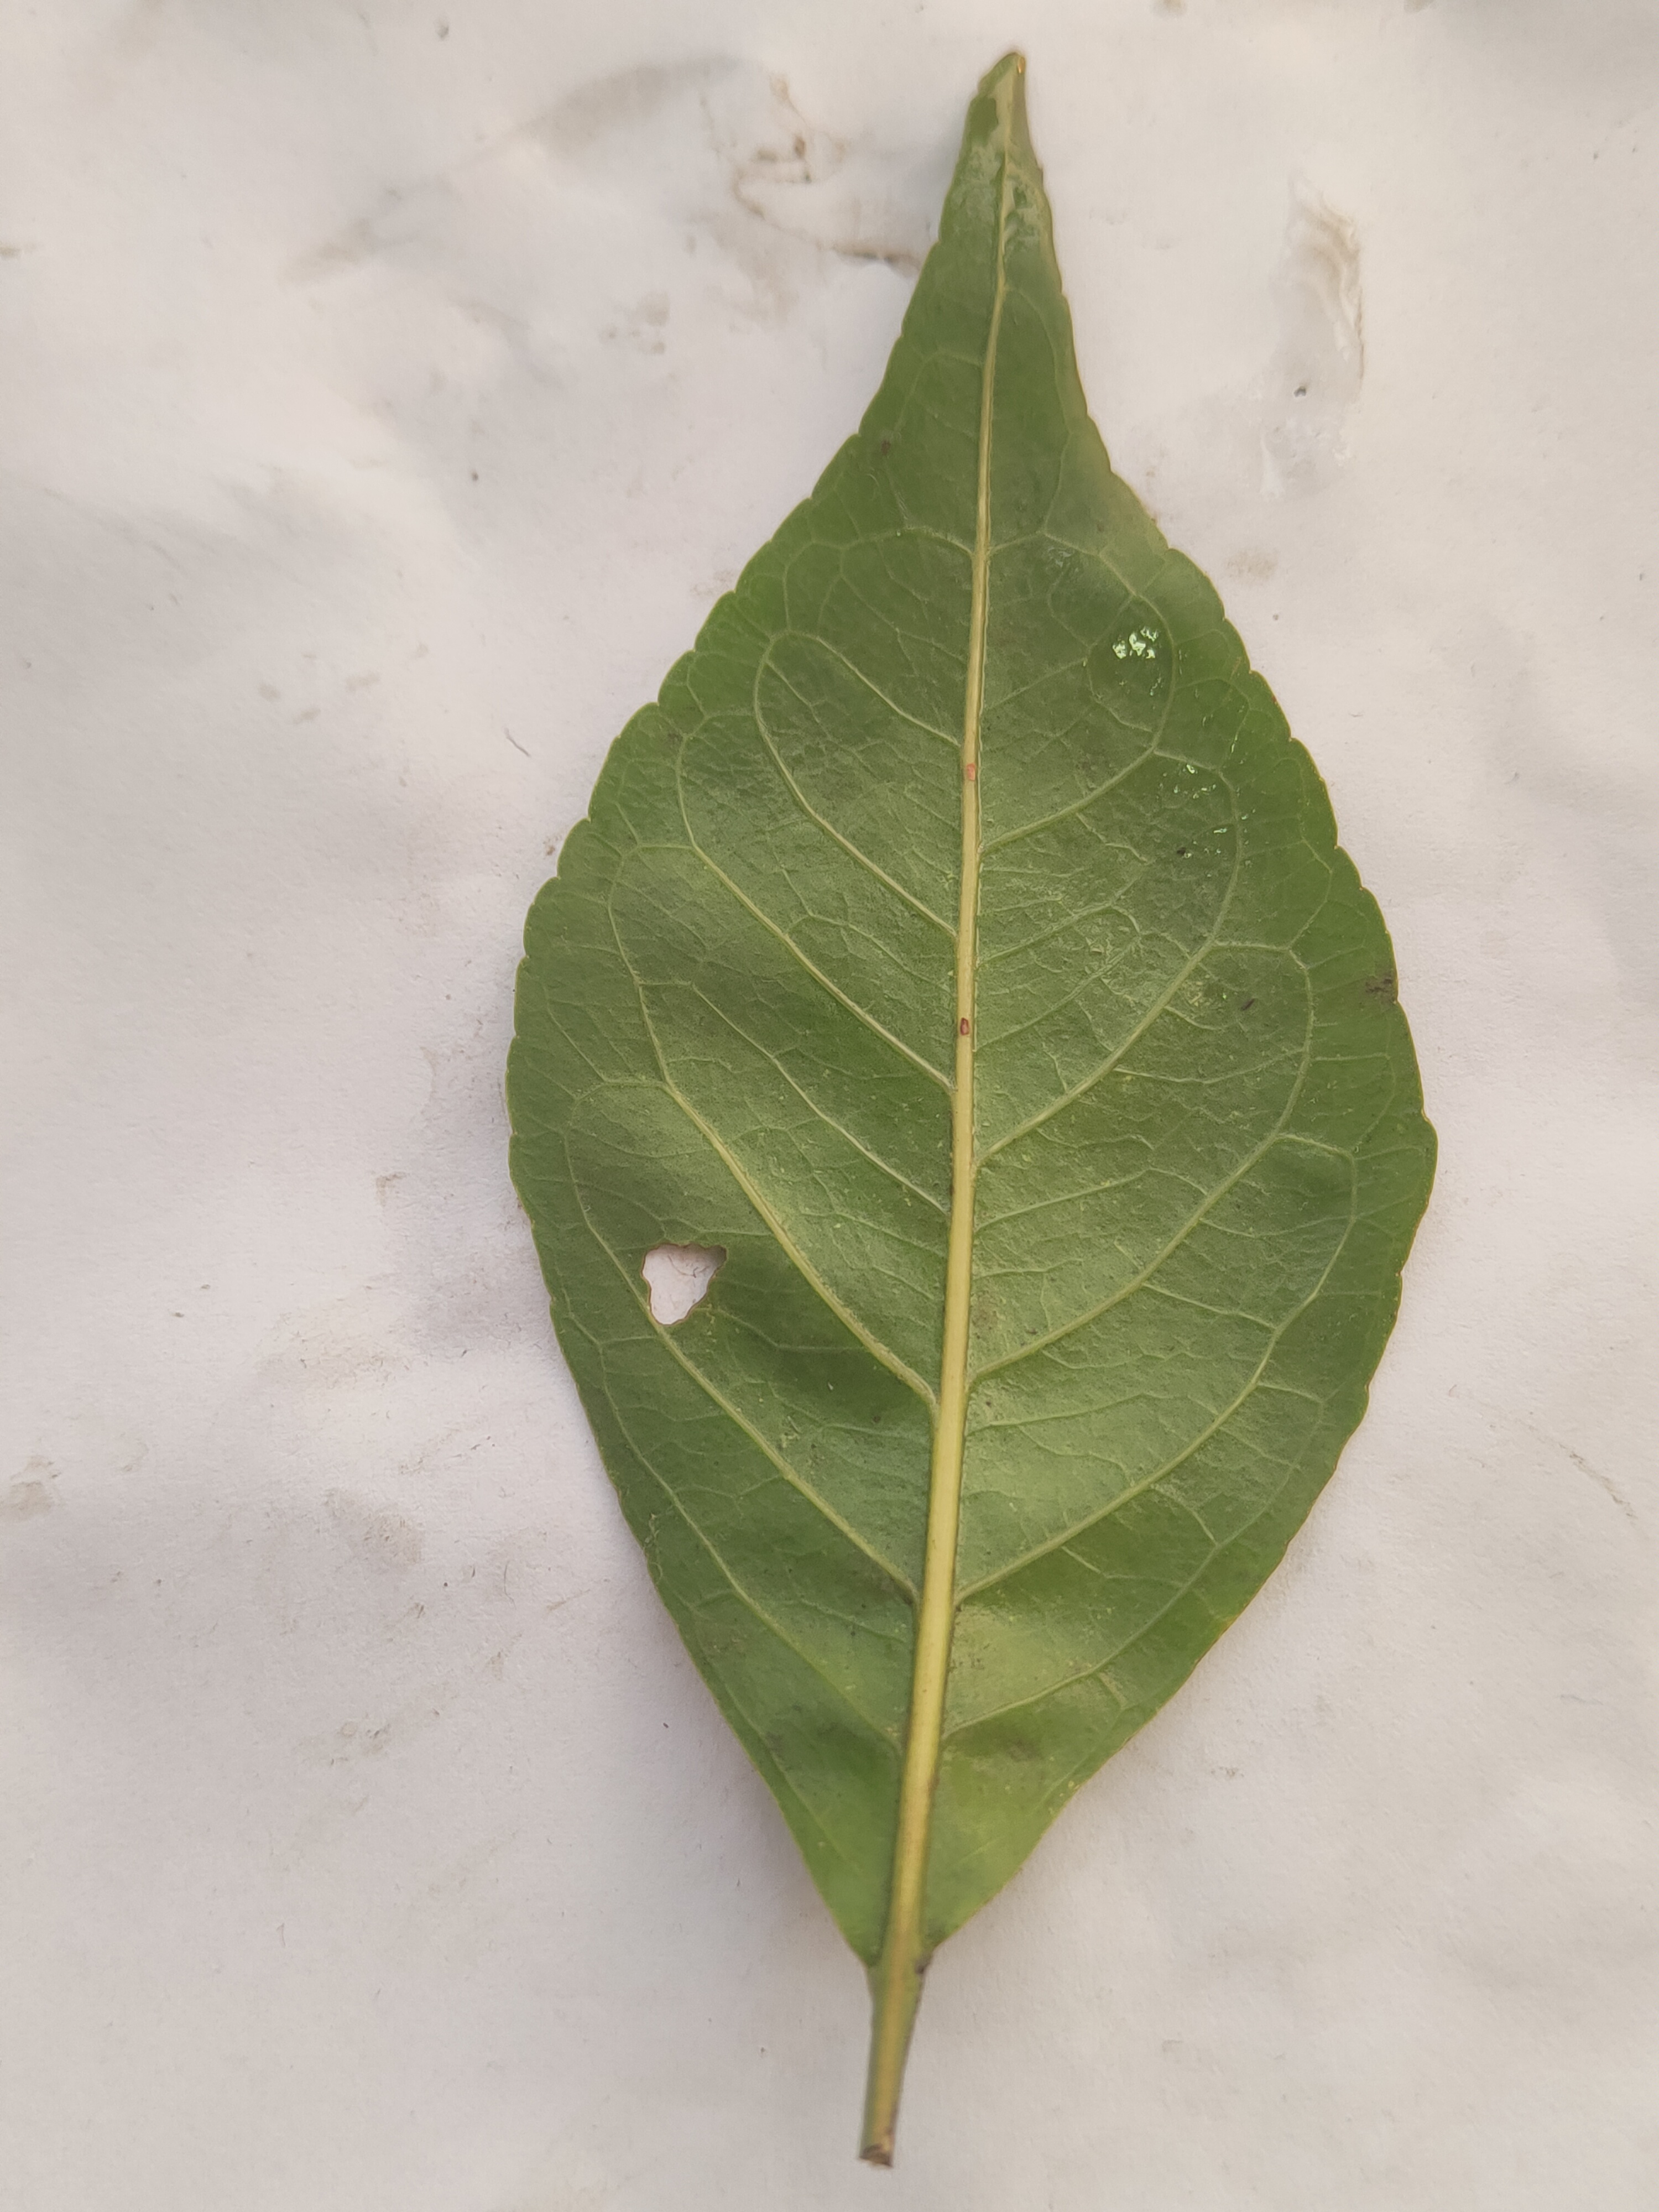
Leaf variety: Aegle marmelos